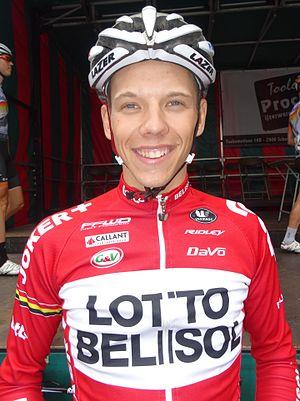
Reportage photographique réalisé le dimanche 10 août à l'occasion du départ et de l'arrivée de la Flèche du port d'Anvers 2014 à Merksem (Anvers), Belgique.
Kenneth Van Rooy est un coureur cycliste belge, membre de l'équipe Sport Vlaanderen-Baloise.
La saison 2014 de l'équipe cycliste Lotto-Belisol U23 est la huitième de cette équipe.
La 23ᵉ édition de la Flèche du port d'Anvers a eu lieu le 10 août 2014 avec pour départ et arrivée Merksem. La course fait partie du calendrier UCI Europe Tour 2014 en catégorie 1.2, elle constitue également la huitième et avant-dernière manche de la Topcompétition 2014. Elle est remportée par le Néerlandais Yoeri Havik qui effectue les 182 kilomètres du parcours en 4 h 12 min 57 s, soit à une vitesse de 43,171 km/h. Il est immédiatement suivi par son compatriote Ivar Slik, et une seconde plus tard par Jens Geerinck.
La Topcompétition 2014 est le calendrier de courses cyclistes sur route masculines belges de la Topcompétition établi par la Royale ligue vélocipédique belge. Il donne lieu à un classement des coureurs belges de moins de 27 ans et des équipes belges y participant.